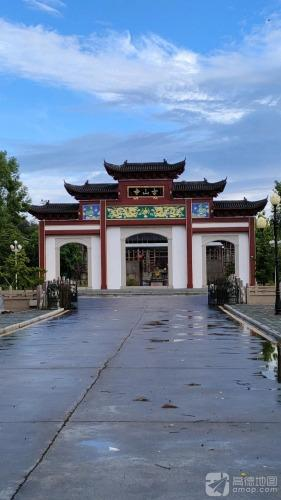
地标名称：古山寺
所在城市：揭阳市·榕城区